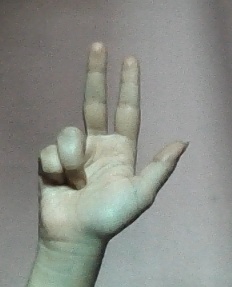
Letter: al